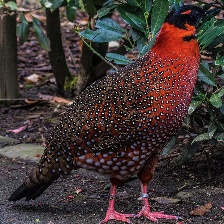
Species: SATYR TRAGOPAN
Scientific name: TRAGOPAN SATYRA